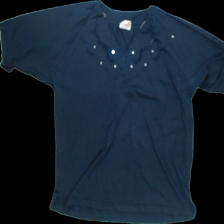
View: front
Type: T-shirt
Category: Ladies
Brand: Not Applicable
Colors: Blue
Material: 100% Visc
Cut: V-collar
Season: All
Trend: No trend
Stains: No
Damage: 1
Price range: <50
Recommended usage: Recycle